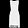
Label: Dress